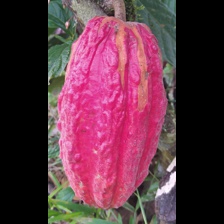
Label: sana